Silver Creek Hot Spring

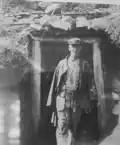
M.F. Eby

In the 1890s M.F. Eby recorded a mining claim at the site. In 1917, mineral development and mining began. Eby sold the claim in the 1920s to E.H. Heller who passed the property along to his son, Leland.